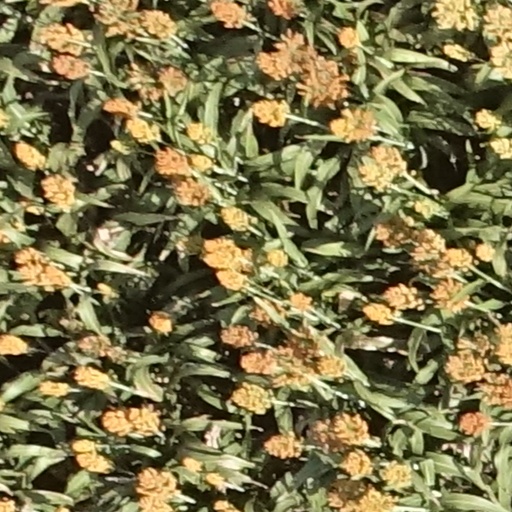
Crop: sorghum